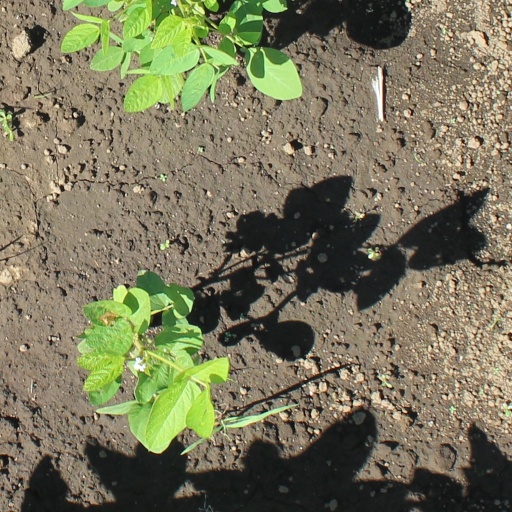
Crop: soybean